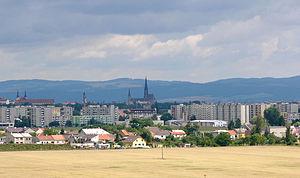
Olomouc est une ville de la Tchéquie, chef-lieu de district et capitale régionale. Elle se trouve dans la région historique de Moravie. Sa population s'élevait à 100 494 habitants en 2018.